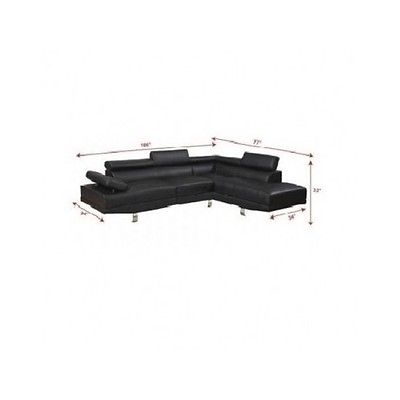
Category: sofa